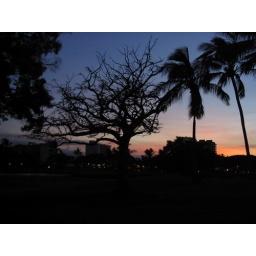
A sunset and a tree in hawaii. I changed the white balance to -2